Miklós Horthy

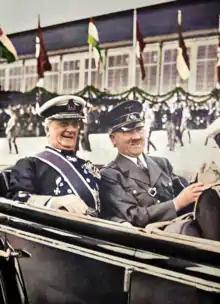
Horthy with Nazi leader Adolf Hitler in 1938

Hungary now entered into intricate political maneuvers with the regime of Adolf Hitler, and Horthy began to play a greater and more public role in navigating Hungary along this dangerous path.